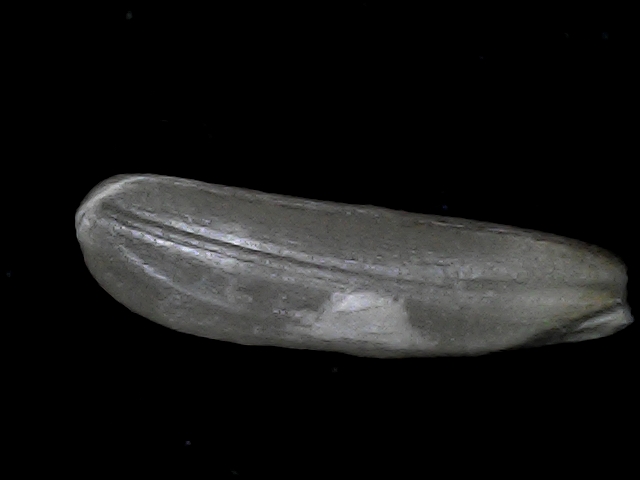
Rice variety: BD70